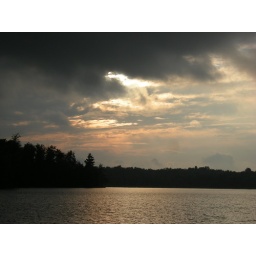
sunset over grass lake